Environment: real
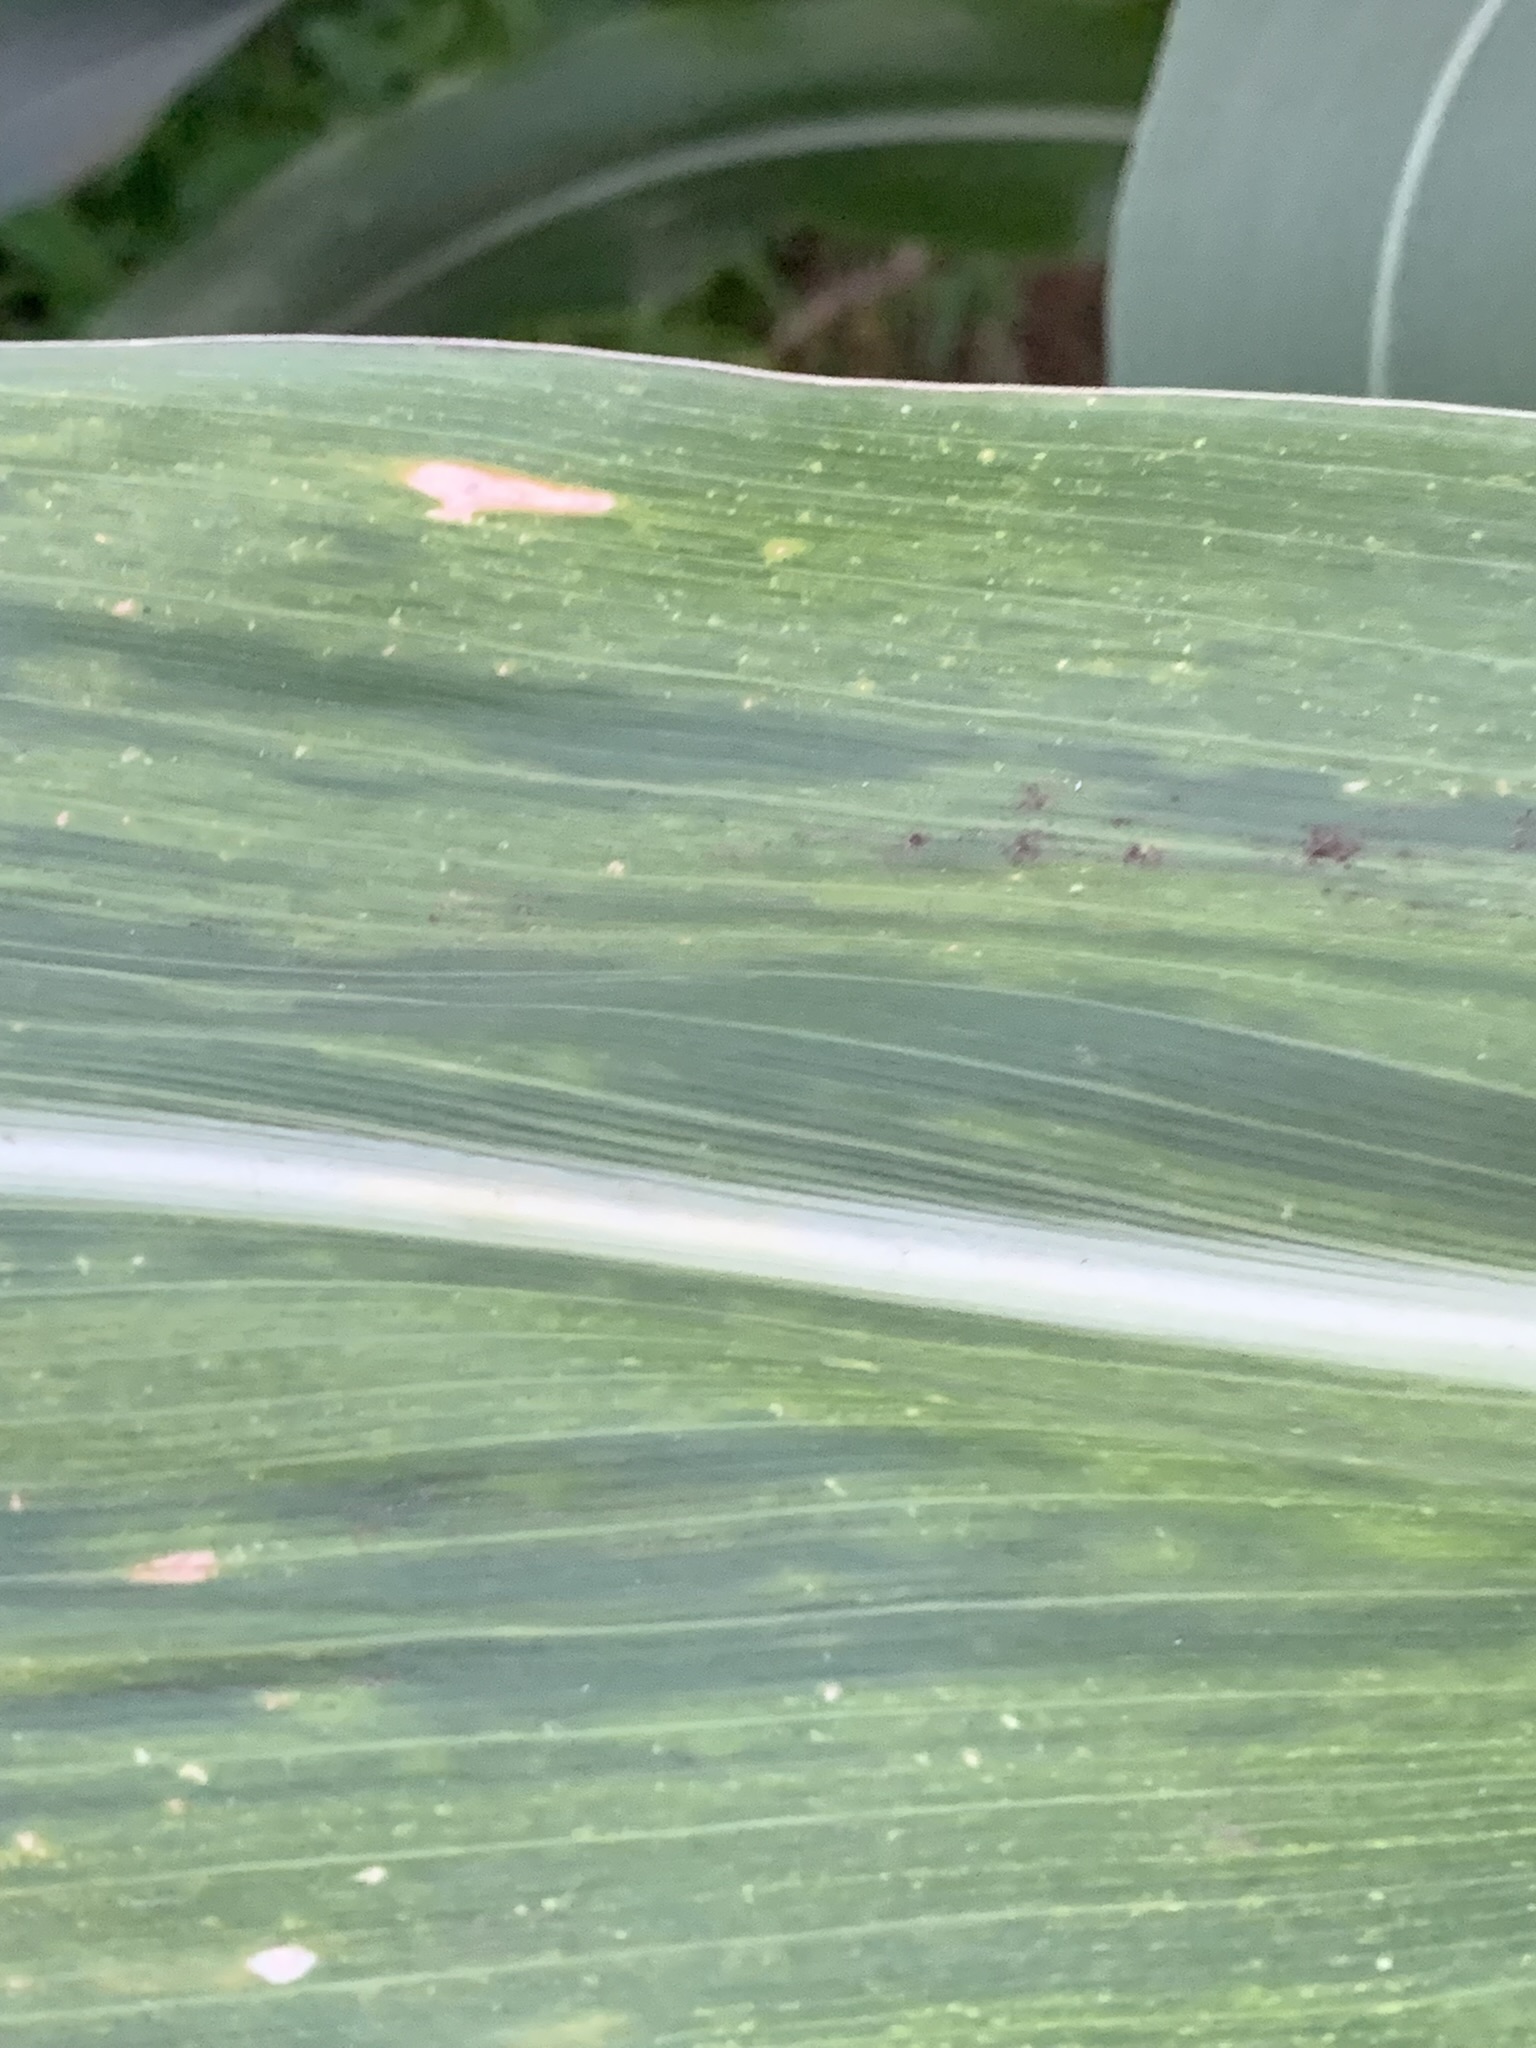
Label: lethal_necrosis